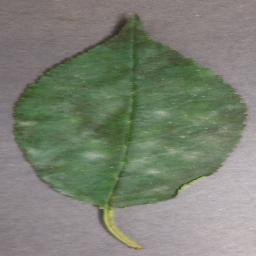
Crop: cherry
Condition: (including_sour)_powdery_mildew